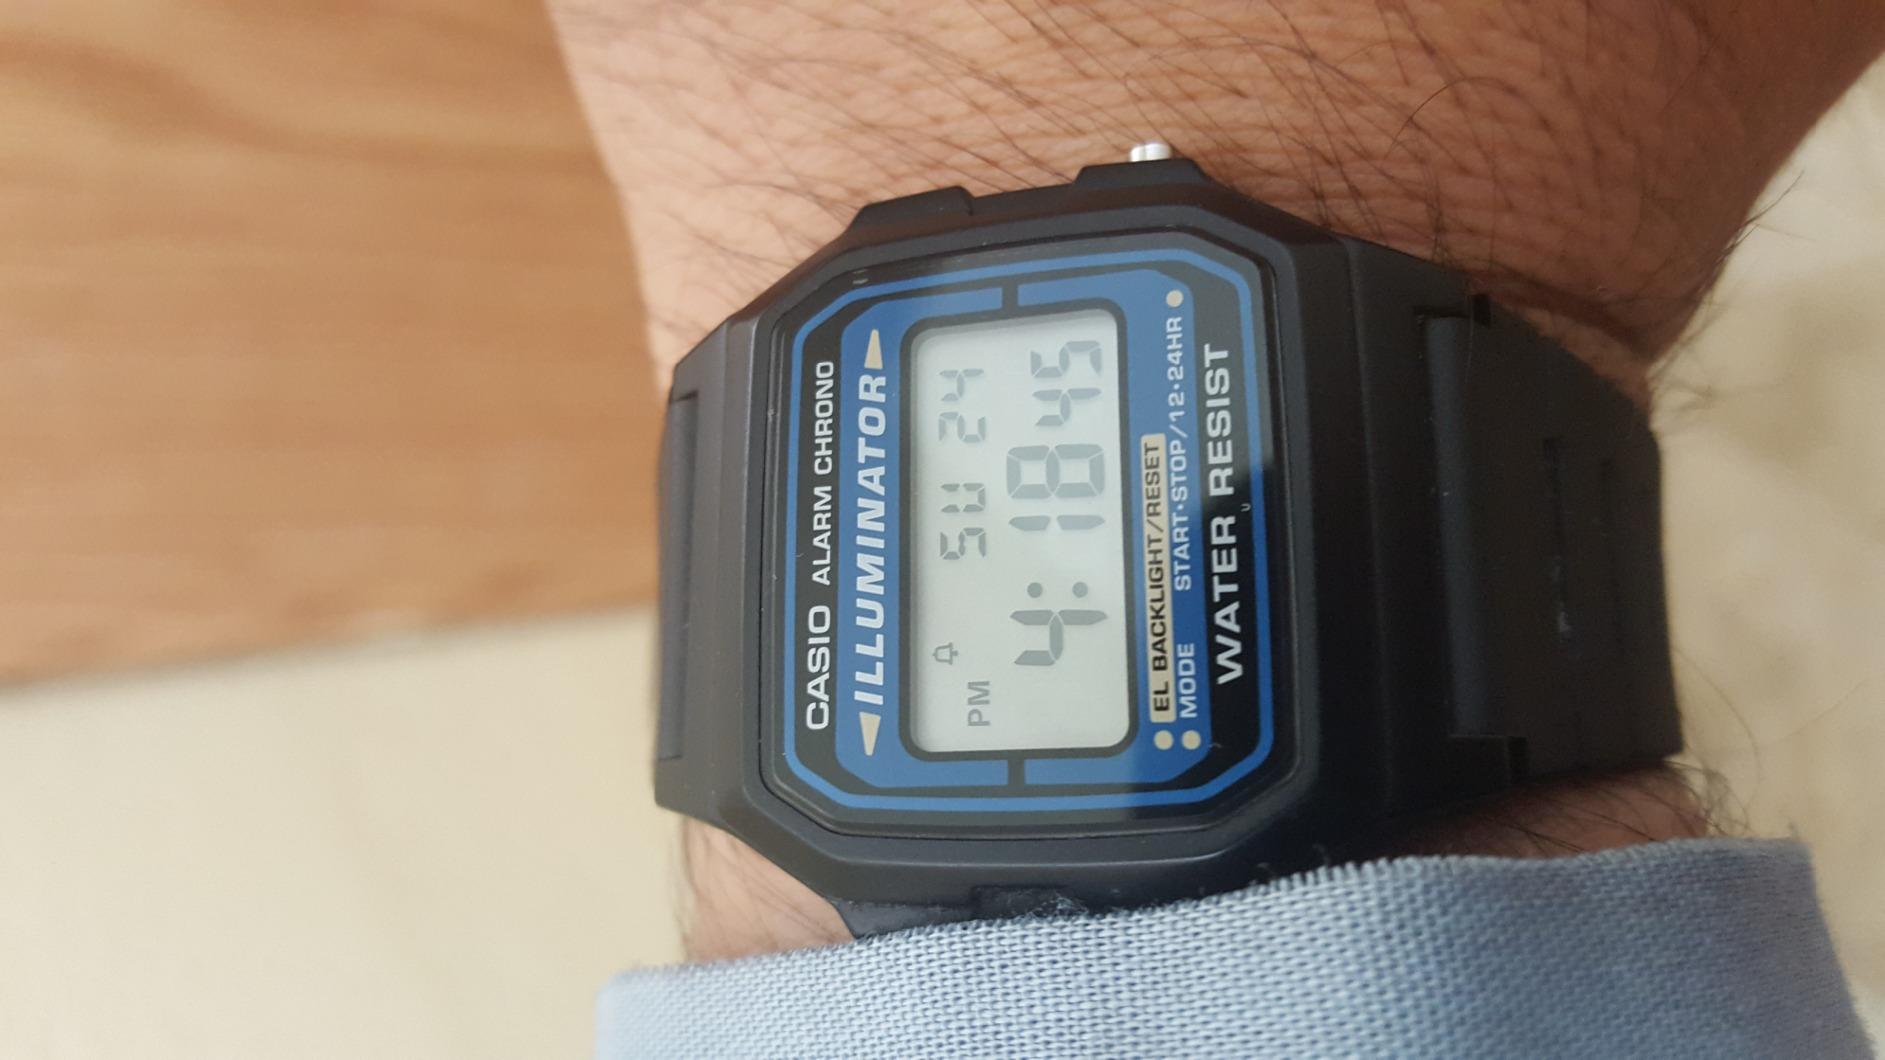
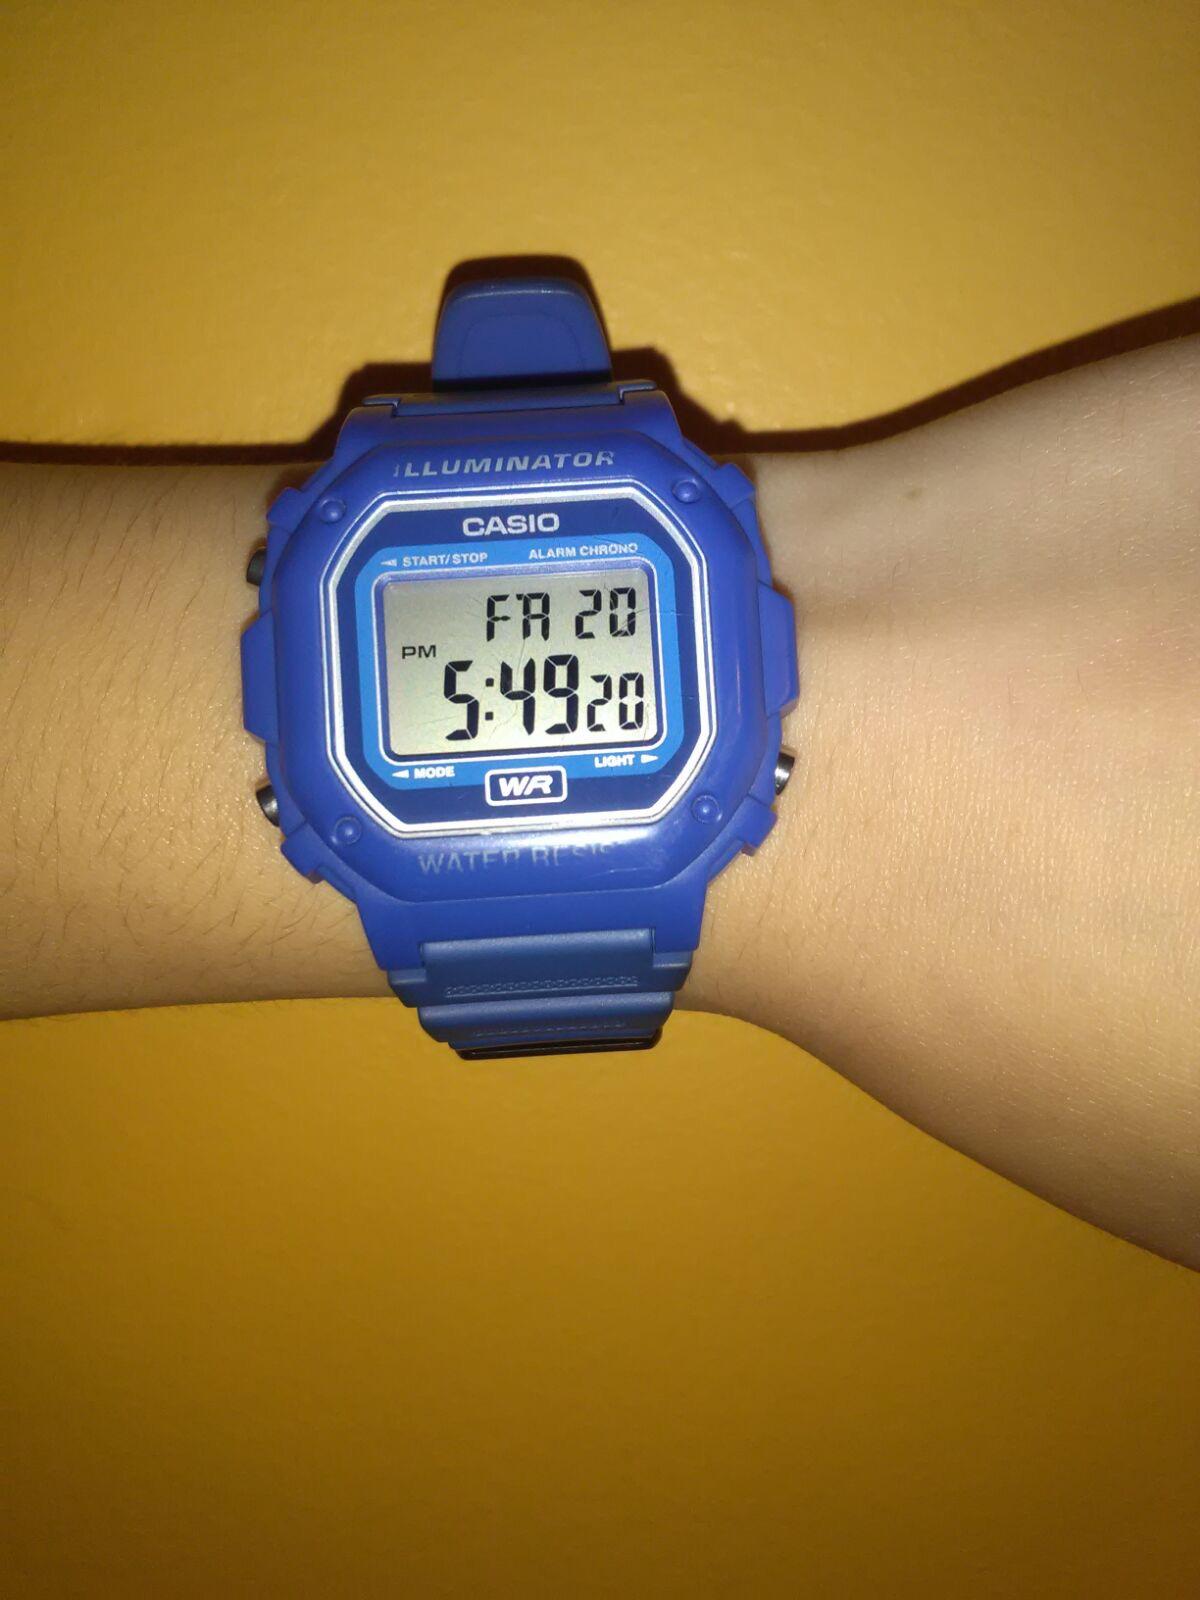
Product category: accessories_watch
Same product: no